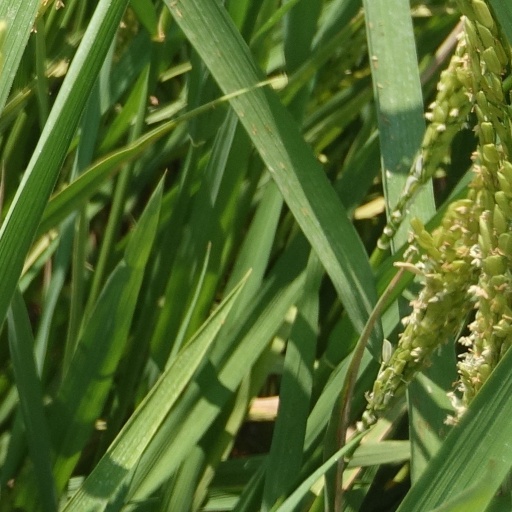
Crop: rice